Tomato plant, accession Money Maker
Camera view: bottom (45 deg); turntable rotation: 60 degrees
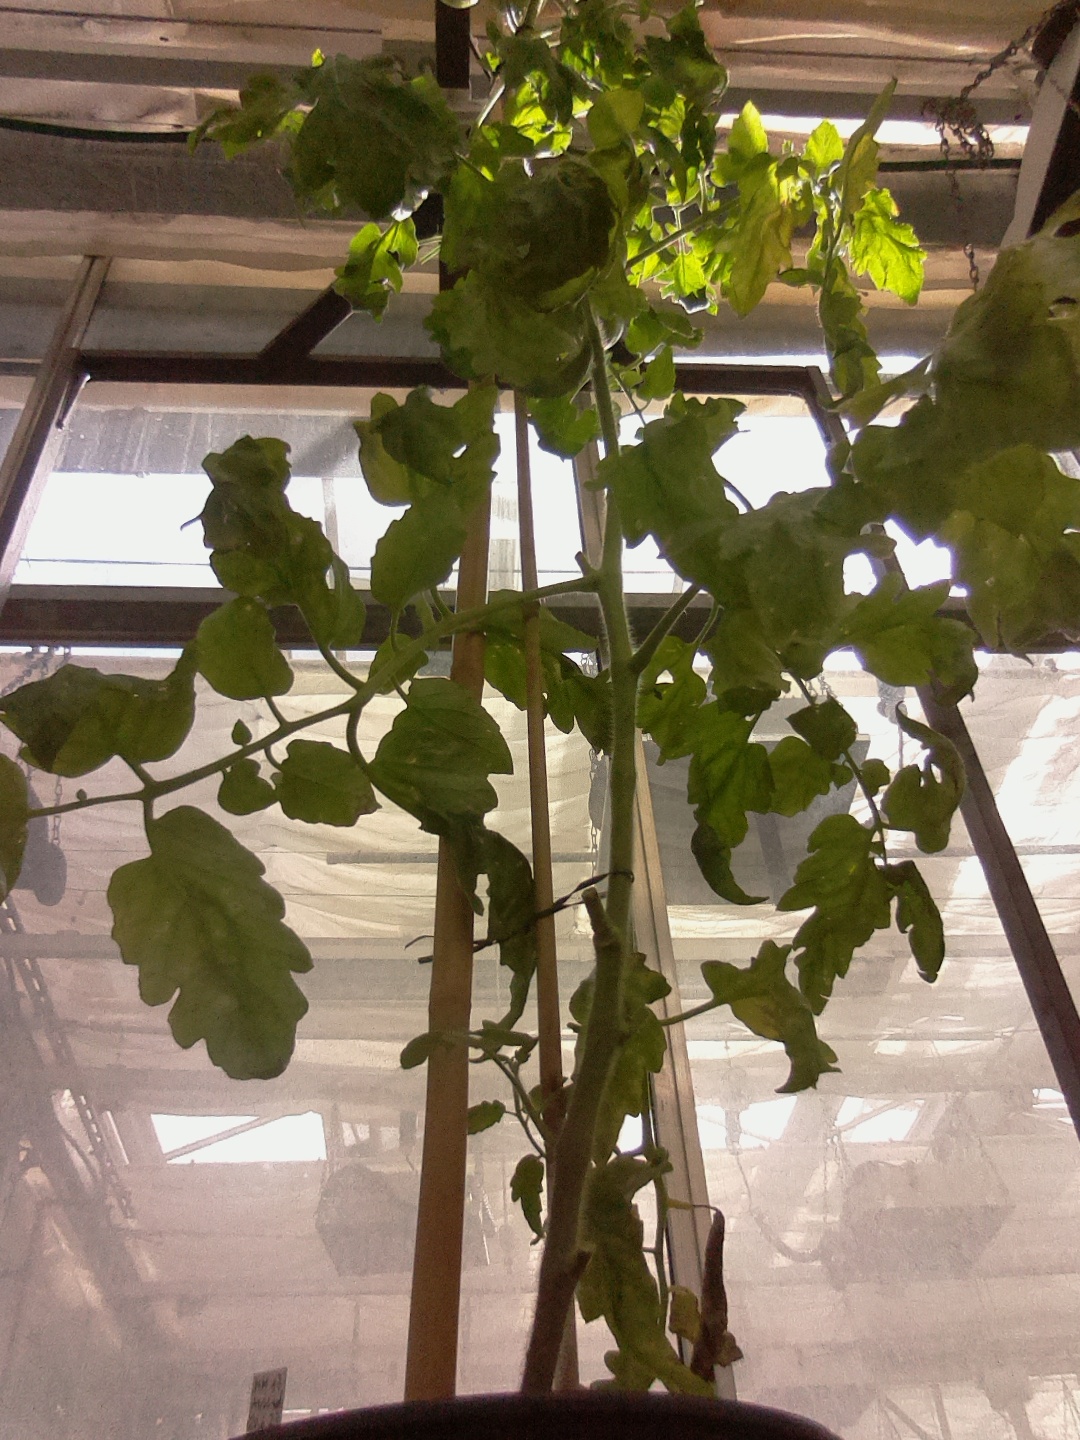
BBCH growth stage 74: 40%-50% of final fruit size